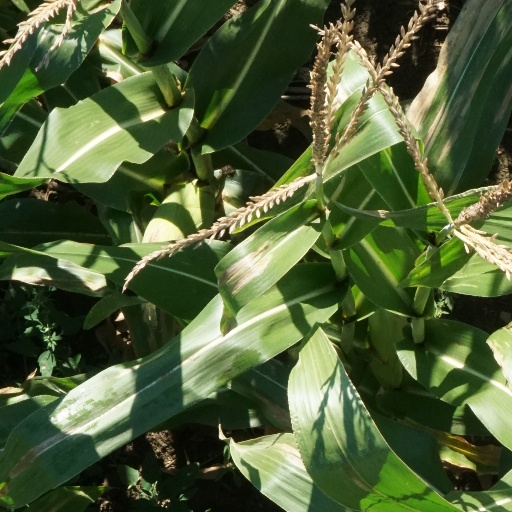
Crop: maize; corn